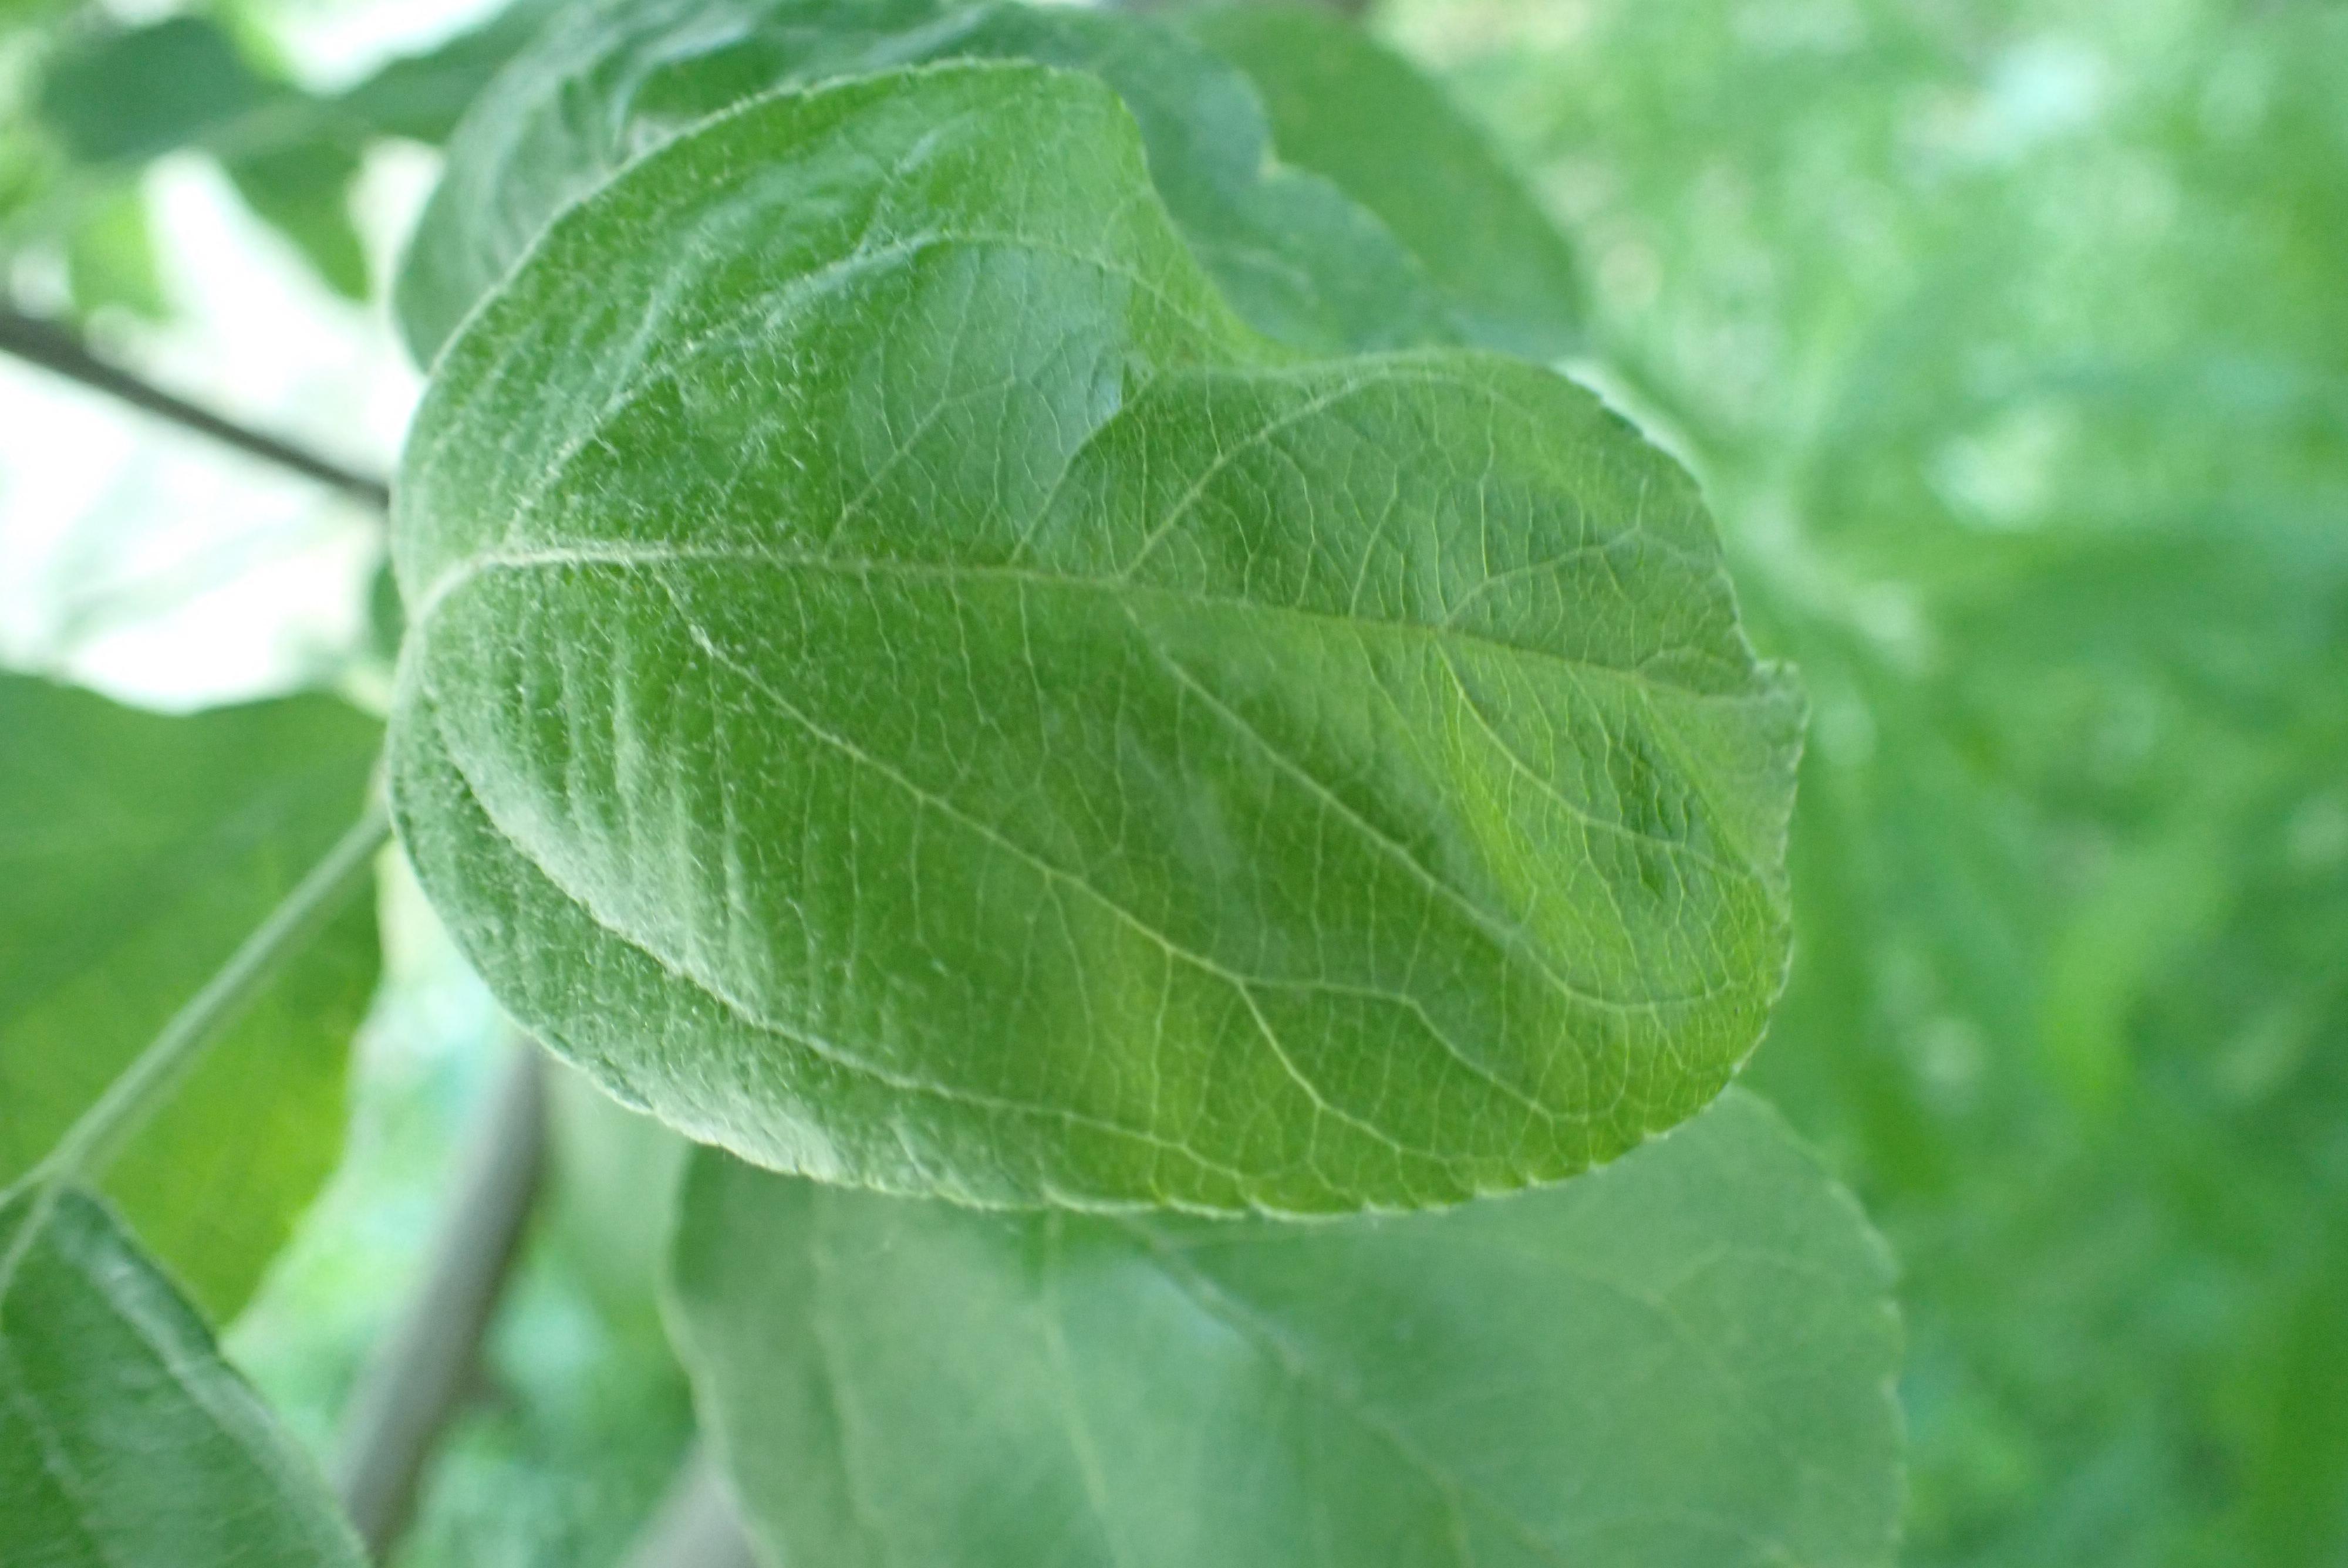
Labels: healthy